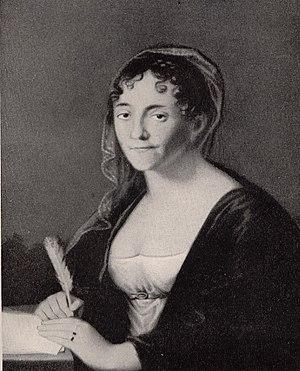
La comtesse Amélie-Henriette-Charlotte de Solms-Baruth était une comtesse de Solms-Baruth. Elle était la seule enfant de Jean-Christian II de Solms-Baruth, fils de Jean-Charles de Solms-Baruth et de Henriette-Louise-Wilhelmine de Lippe-Biesterfeld, et sa femme, Frédérique-Louise Reuss de Kostritz, fille d'Henri VI Reuss de Kostritz et d'Henriette-Jeanne-Françoise Casado de Monteleon.